Justin Young (singer, born 1978)

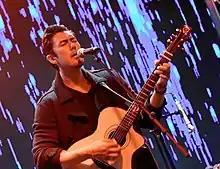
Young performing in 2014

Justin Kawika Young (born August 7, 1978) is an American singer on the contemporary Hawaiian music scene.